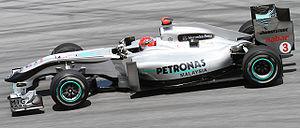
La marque allemande Mercedes-Benz s'est impliqué très tôt dans le sport automobile.